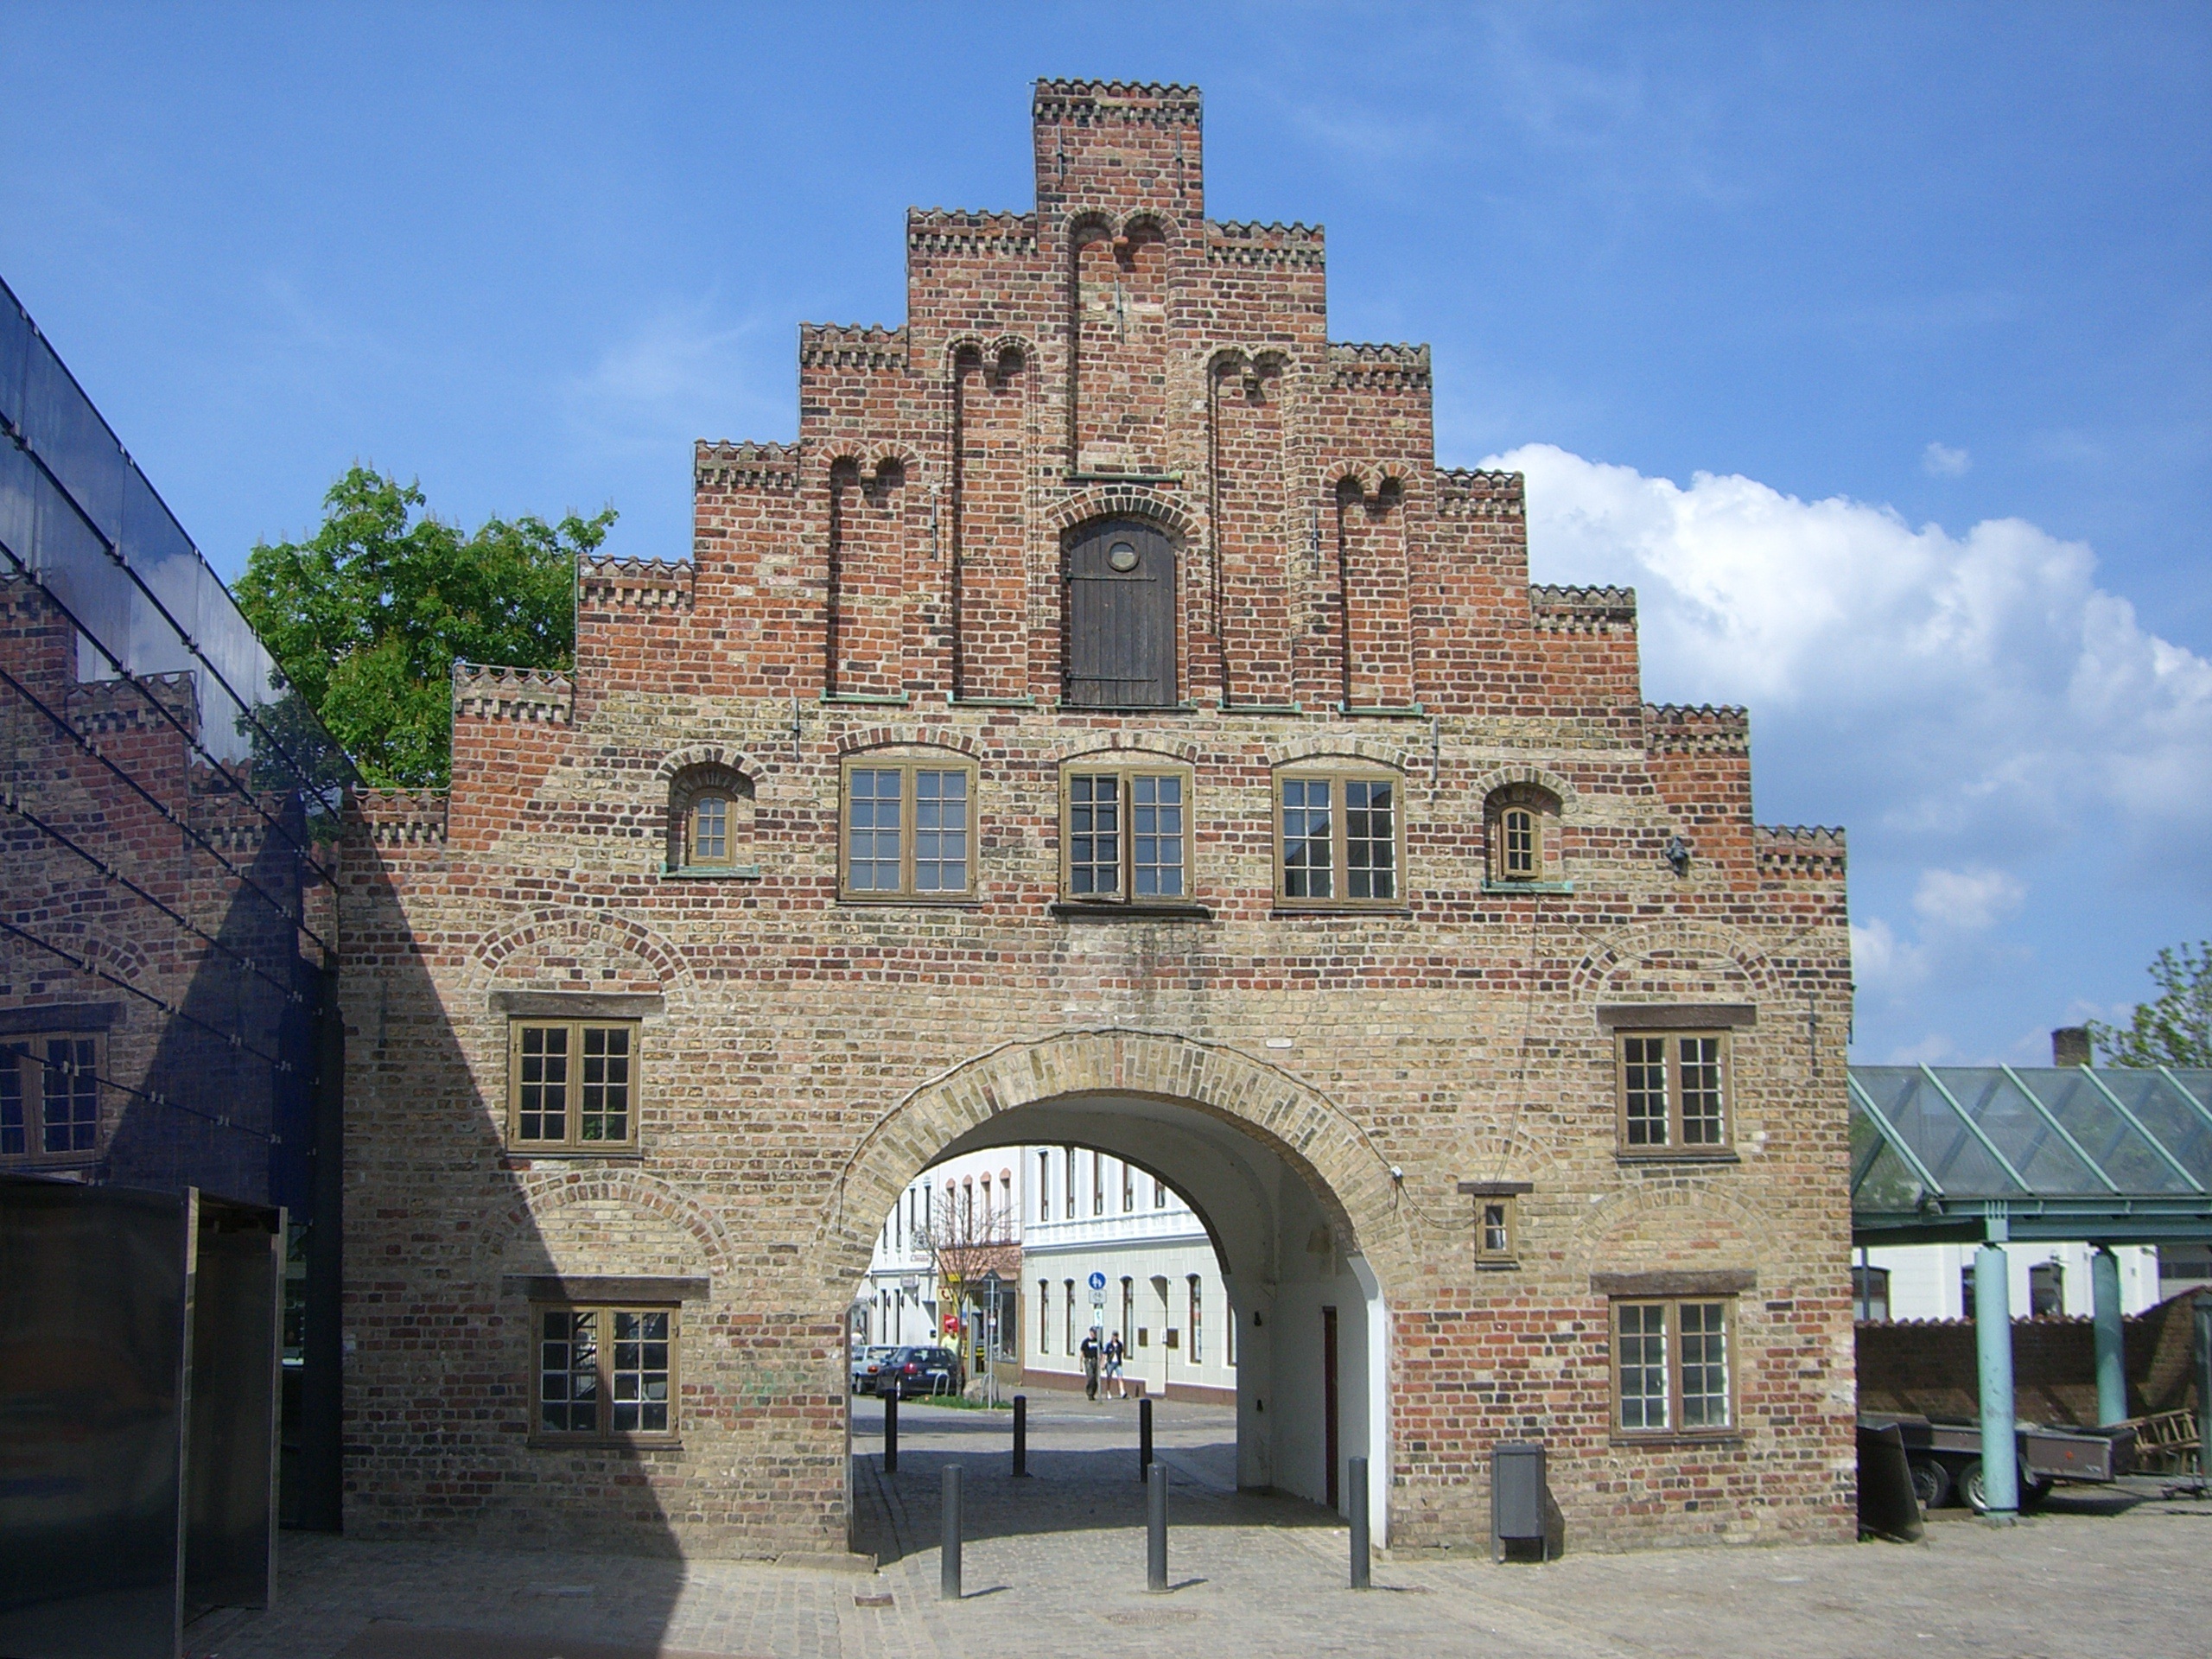
architecture, house, town, building, chateau, facade, tourism, old town, germany, estate, flensburg, city gate, nordertor, ph nomenta